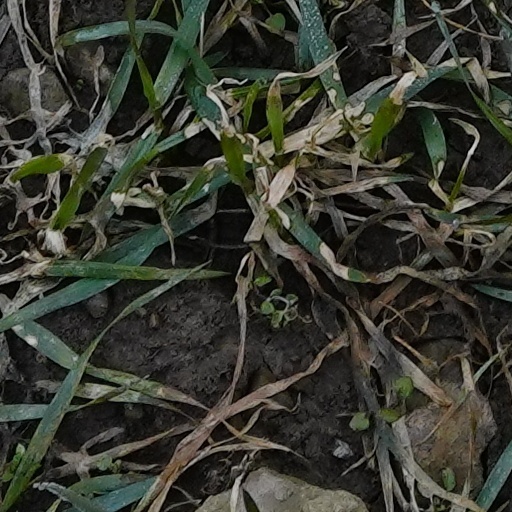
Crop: wheat